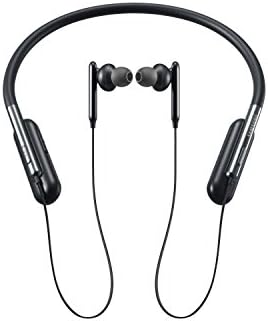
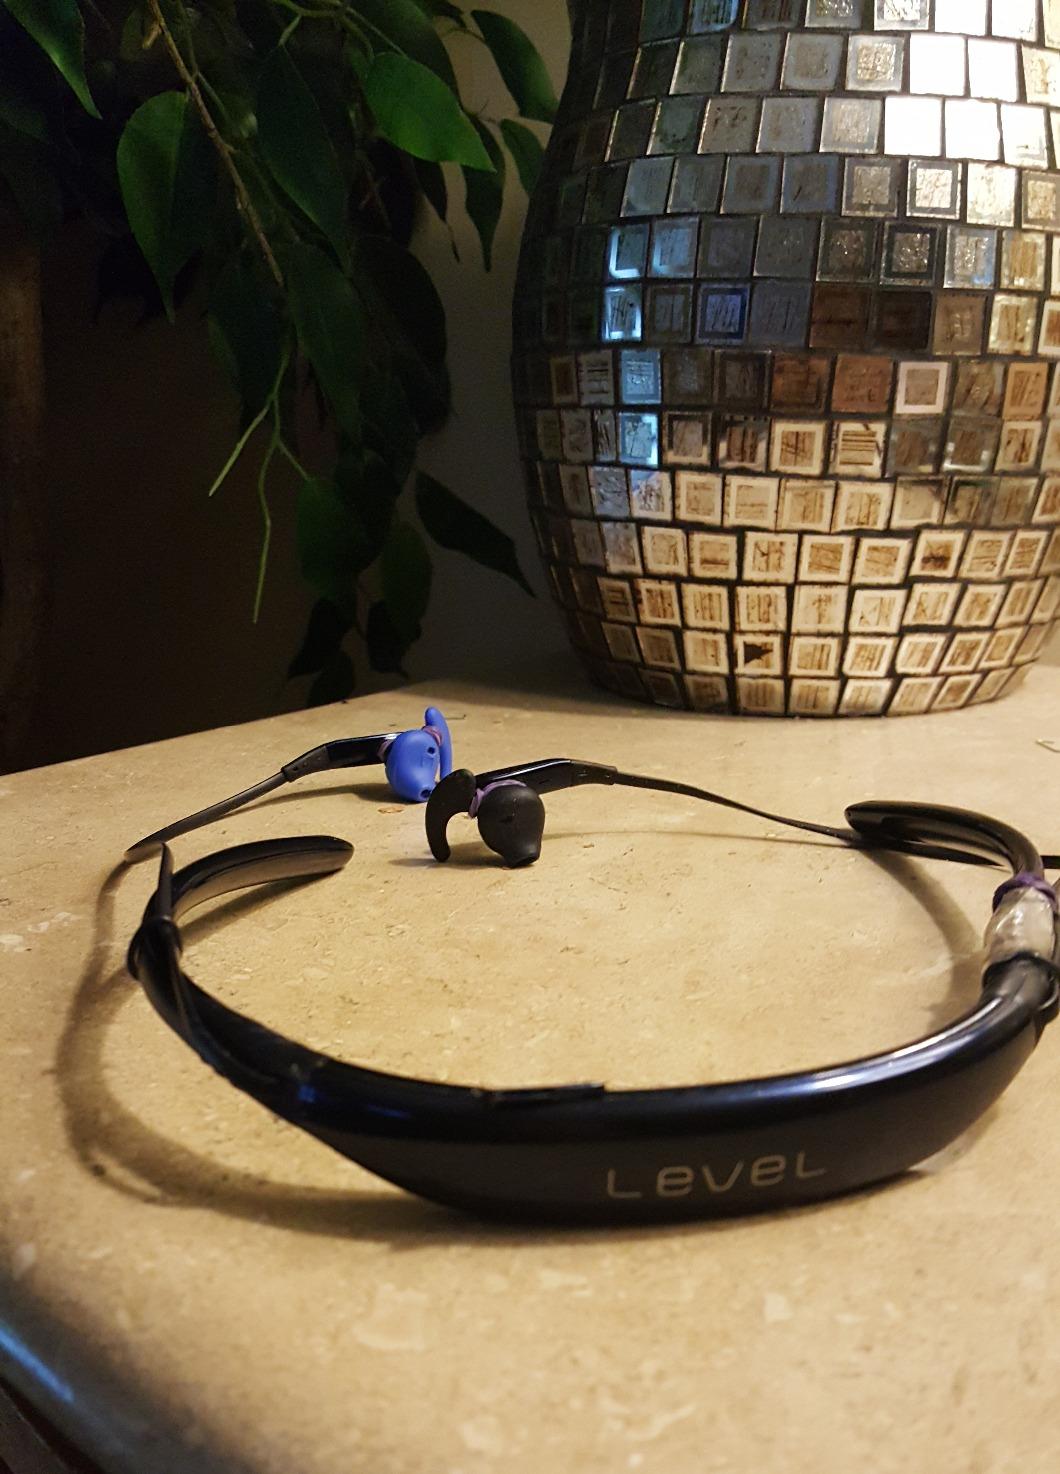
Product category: headphones
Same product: no